Waterway restoration

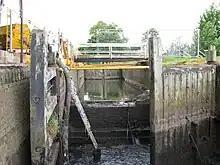
A lock on the Droitwich Canal undergoing restoration

Due to competition from the railways and the narrow design of most UK canals (which prevented the carriage of economically sized bulk loads), large parts of the UK's canal system were abandoned in the late 19th and early 20th centuries. The rise of the leisure industry in the 1950s meant that the complete abandonment of the remaining canals was avoided.